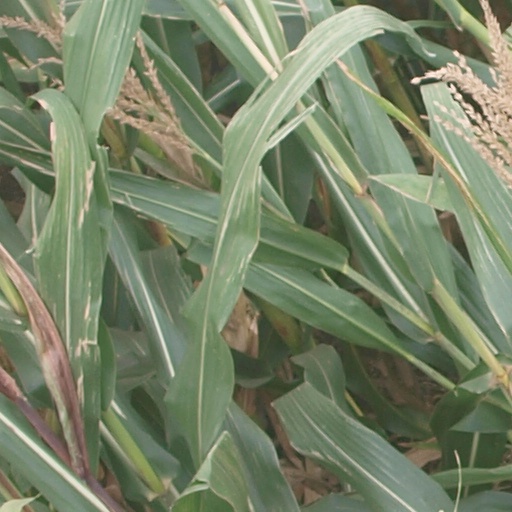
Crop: maize; corn